Jean de Vivonne

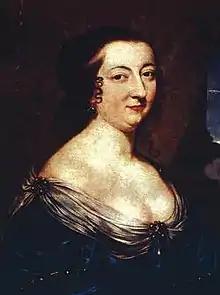
Jean's daughter the marquise de Rambouillet

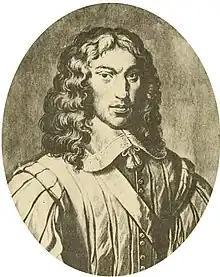
Marquis de Rambouillet husband to Jean's daughter Catherine

After his return to court in 1582 rumour swirled at court of his marriage to a fashionable woman of the court named mademoiselle de Vitry. However, Saint-Gouard was happy to remain simply a lover of hers. In 1587 he secured an excellent marriage (enabled by his recent establishment as the marquis de Pisani) to a young widow of a very noble Roman family named Julia Savelli, who had been married to Ludovico Orsini prior to his execution by the senato di Venezia (senate of Venezia). The marriage contract between the two was signed on 22 September 1587, with the marriage itself celebrated in the church of Sant'Eustachio in Roma on 8 November.